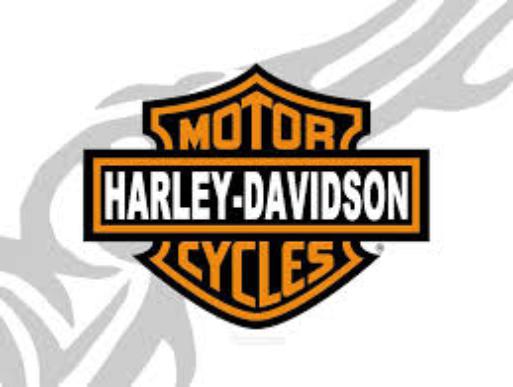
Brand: Harley-Davidson
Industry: Leisure